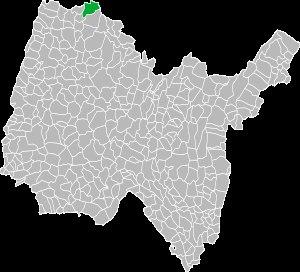
Curciat-Dongalon est une commune française, située dans le département de l'Ain en région Auvergne-Rhône-Alpes.